Elliott R. Corbett

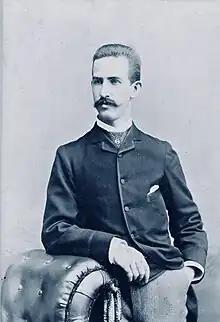
Henry Jagger Corbett (1857–1895) Elliott Corbett's father Photo circa 1887 (aged 30)

Henry Jagger Corbett (1857–1895) was Henry W. Corbett's eldest son. Henry Jagger Corbett was born 6 November 1857. He died on 2 March 1895 from tuberculosis in Colorado Springs, Colorado, aged 37. He had married in 1879, sixteen years before his death, Helen Kendall Ladd (1859-1936), the eldest daughter of William S. Ladd, one of the senior Corbett's fellow Portland business pioneers and an associate in a number of enterprises.